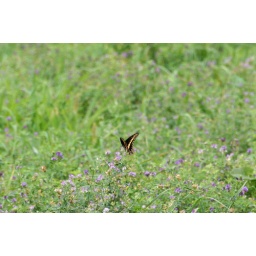
A swallowtail butterfly in an alfalfa field